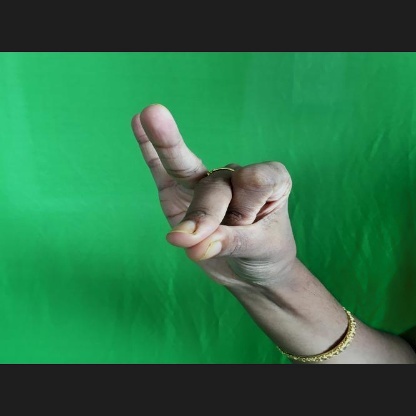
Mudra: Bramaram